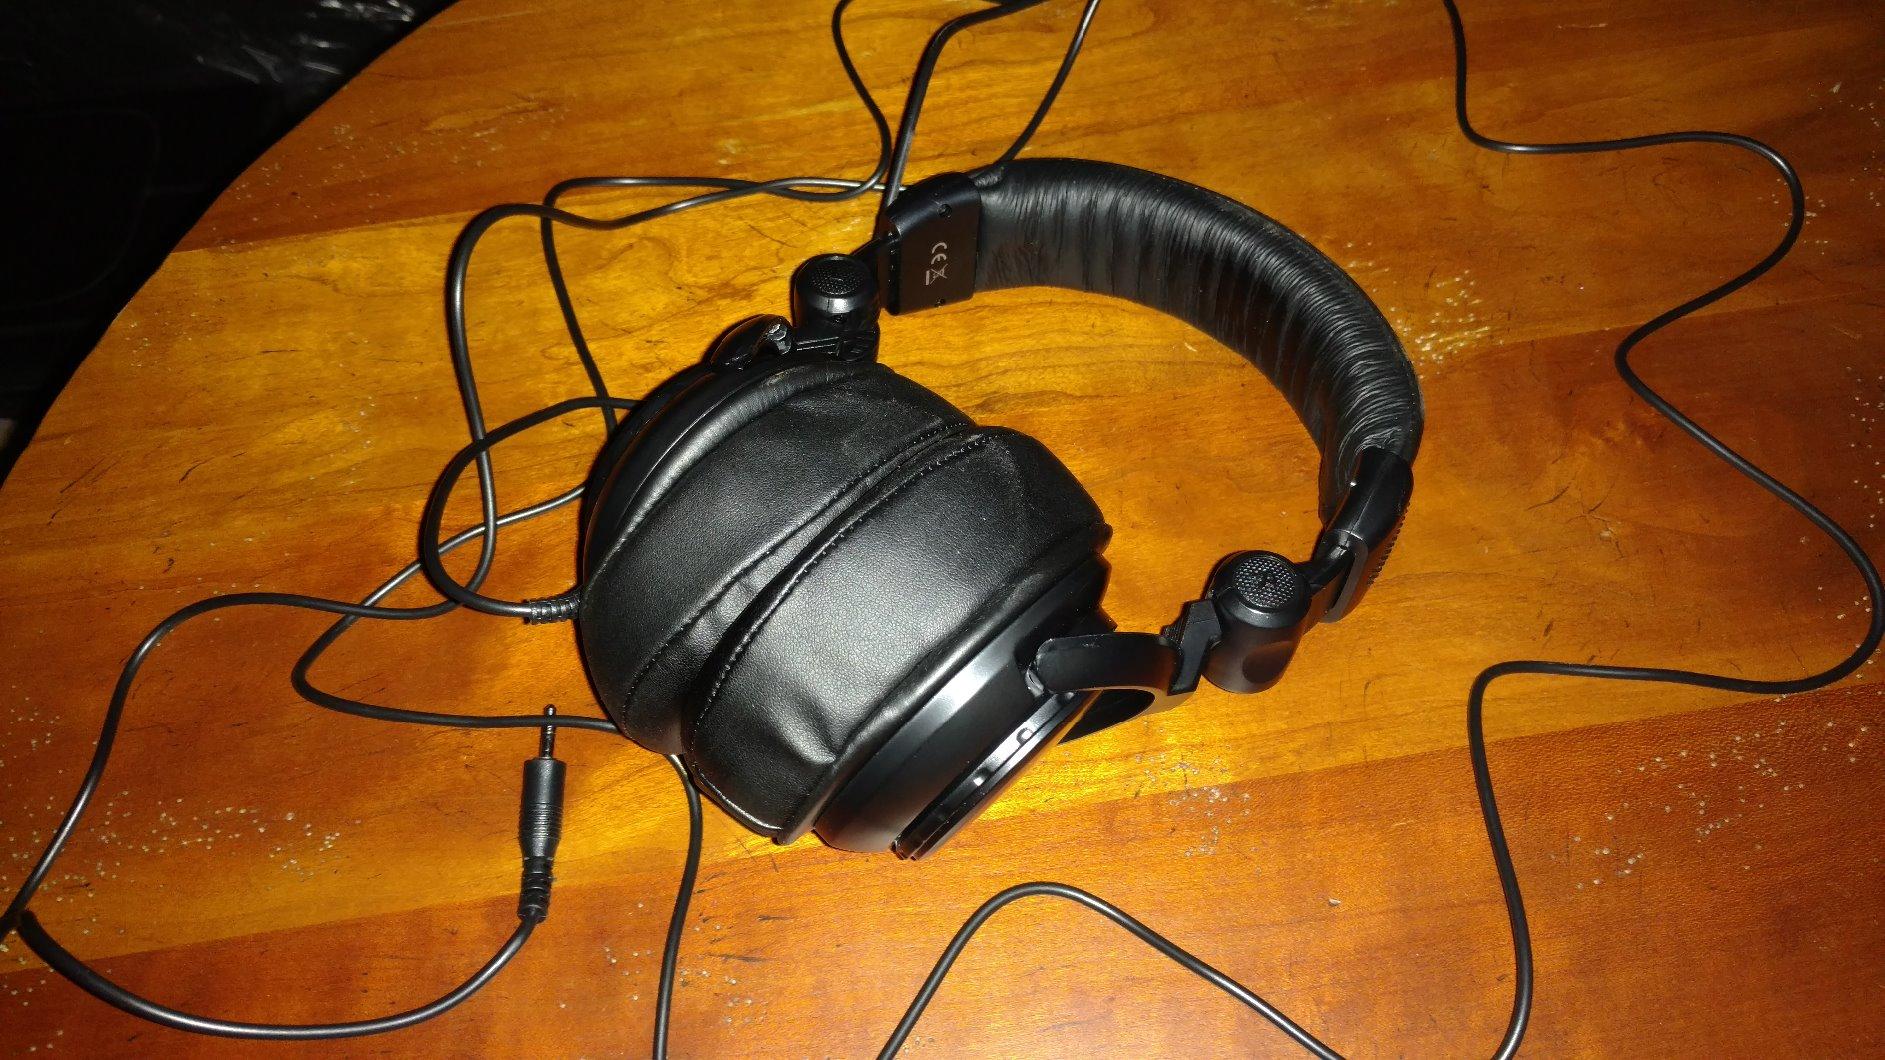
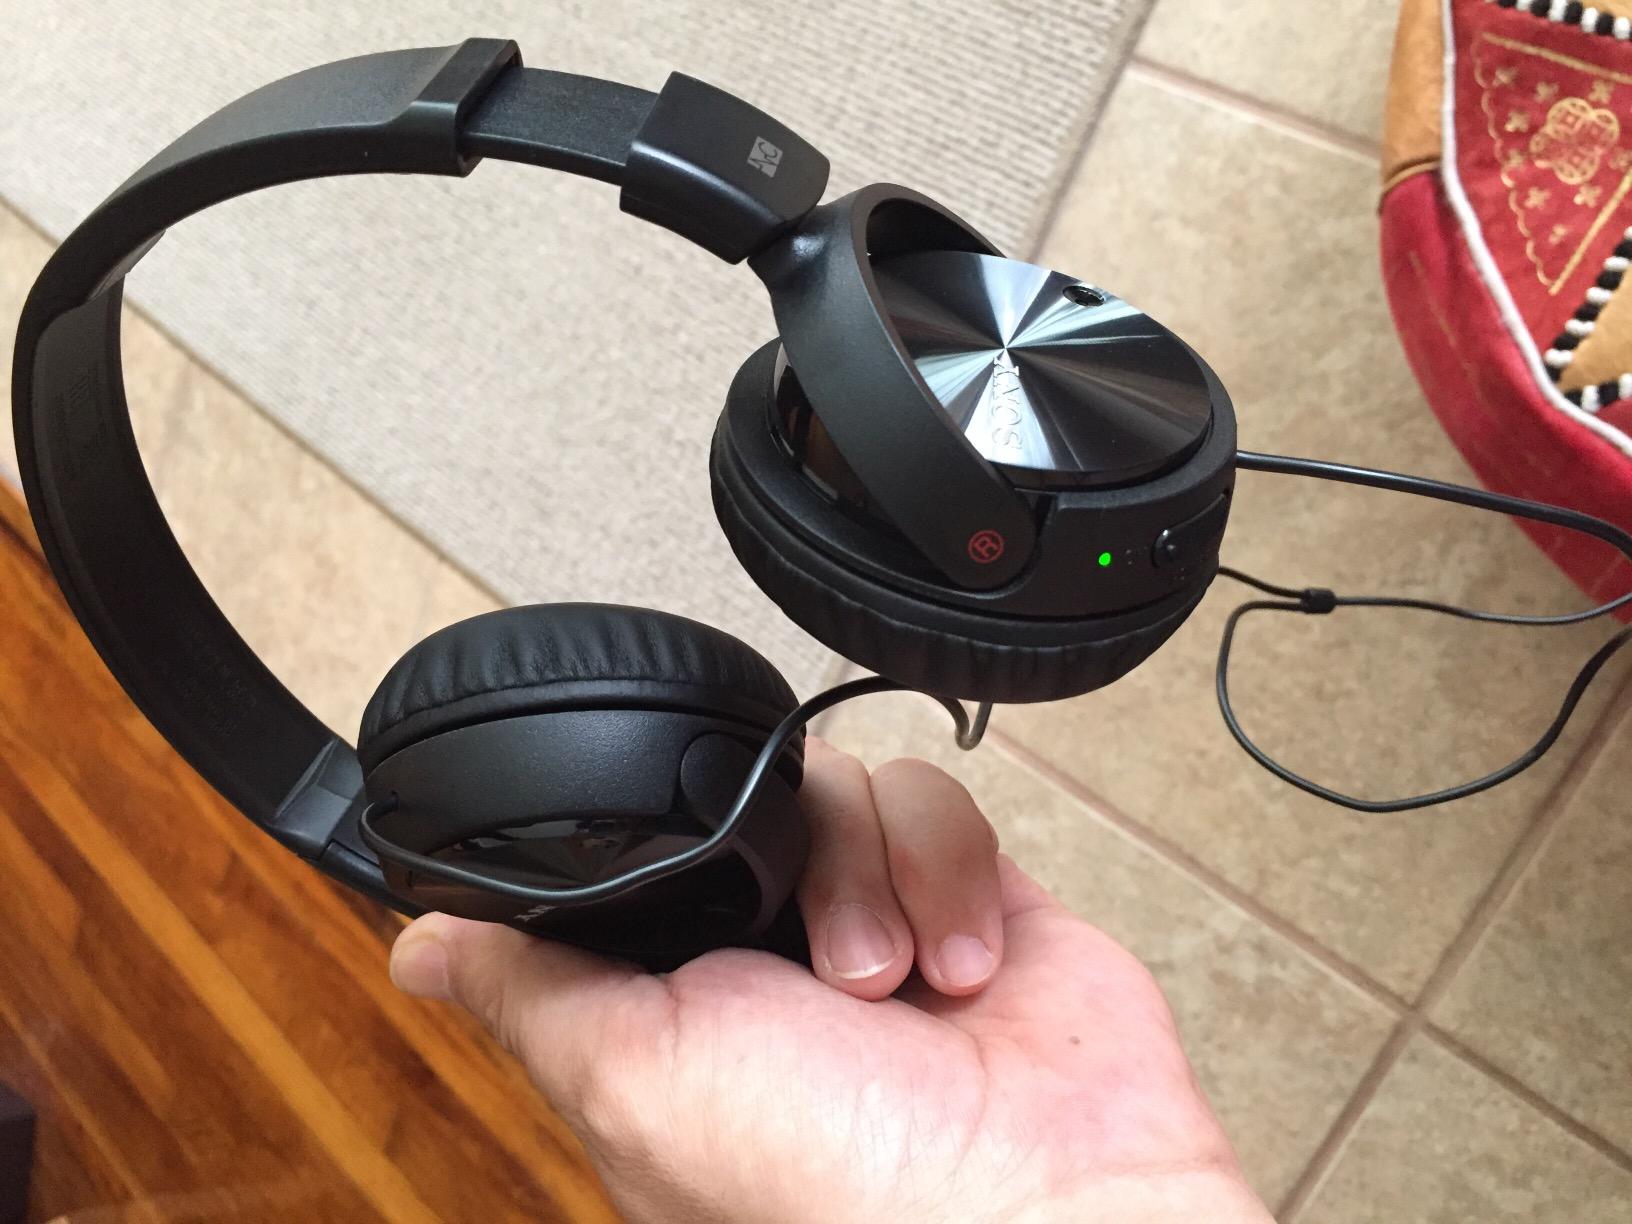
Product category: headphones
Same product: no